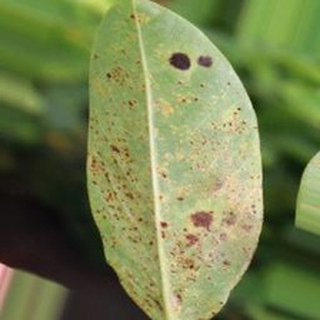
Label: groundnut_rust